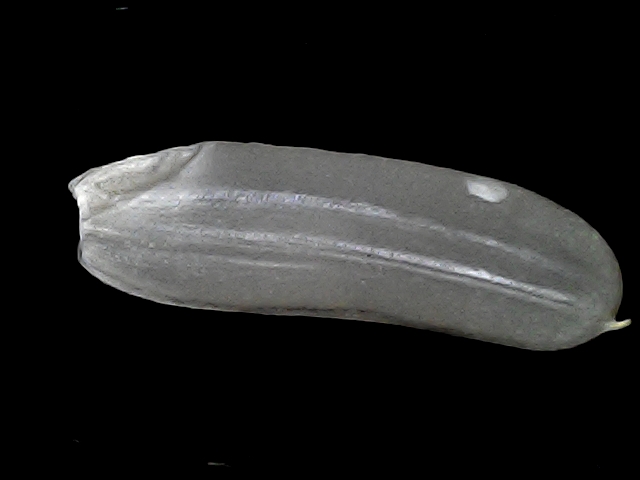
Rice variety: BRRI102